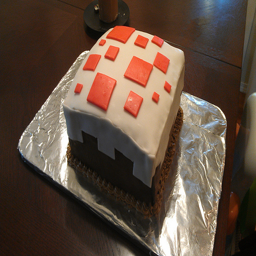
A cake with some orange squares as decoration
A cake sitting on a cooling stand that is ready to eat.
THERE IS AN ORAGEN AND WHITE CAKE ON DISPLAY

An interesting cake decorated with orange squares on white and brown icing.
The cake has icing with many small squares all over it.